Tovstonogov Bolshoi Drama Theater

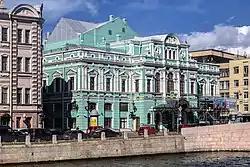
The Bolshoi Drama Historic Stage, Fontanka Embankment, St. Petersburg

Tovstonogov Bolshoi Drama Theater (literally "Tovstonogov Great Drama Theater"), formerly known as Gorky Bolshoi Drama Theater (1931–1992), often referred to as the Bolshoi Drama Theater and by the acronym BDT, is a theater in Saint Petersburg, that is considered one of the best Russian theaters. The theater is named after its long-time director Georgy Tovstonogov. Andrey Moguchy was the artistic director of the theater in 2013–2023 years.